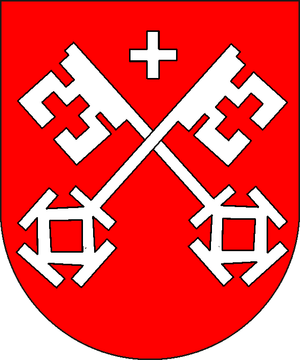
Le Cercle de Basse-Saxe est un cercle impérial du Saint-Empire romain germanique.